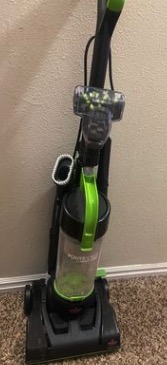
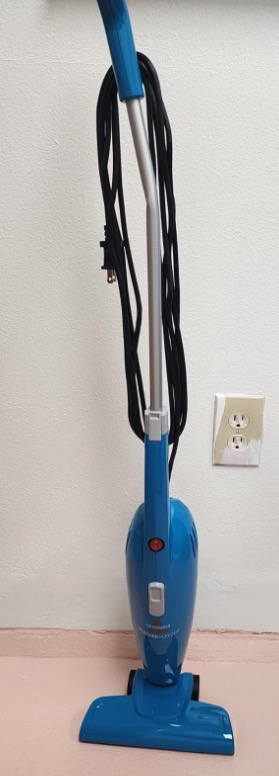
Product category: items_vacuum
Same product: no